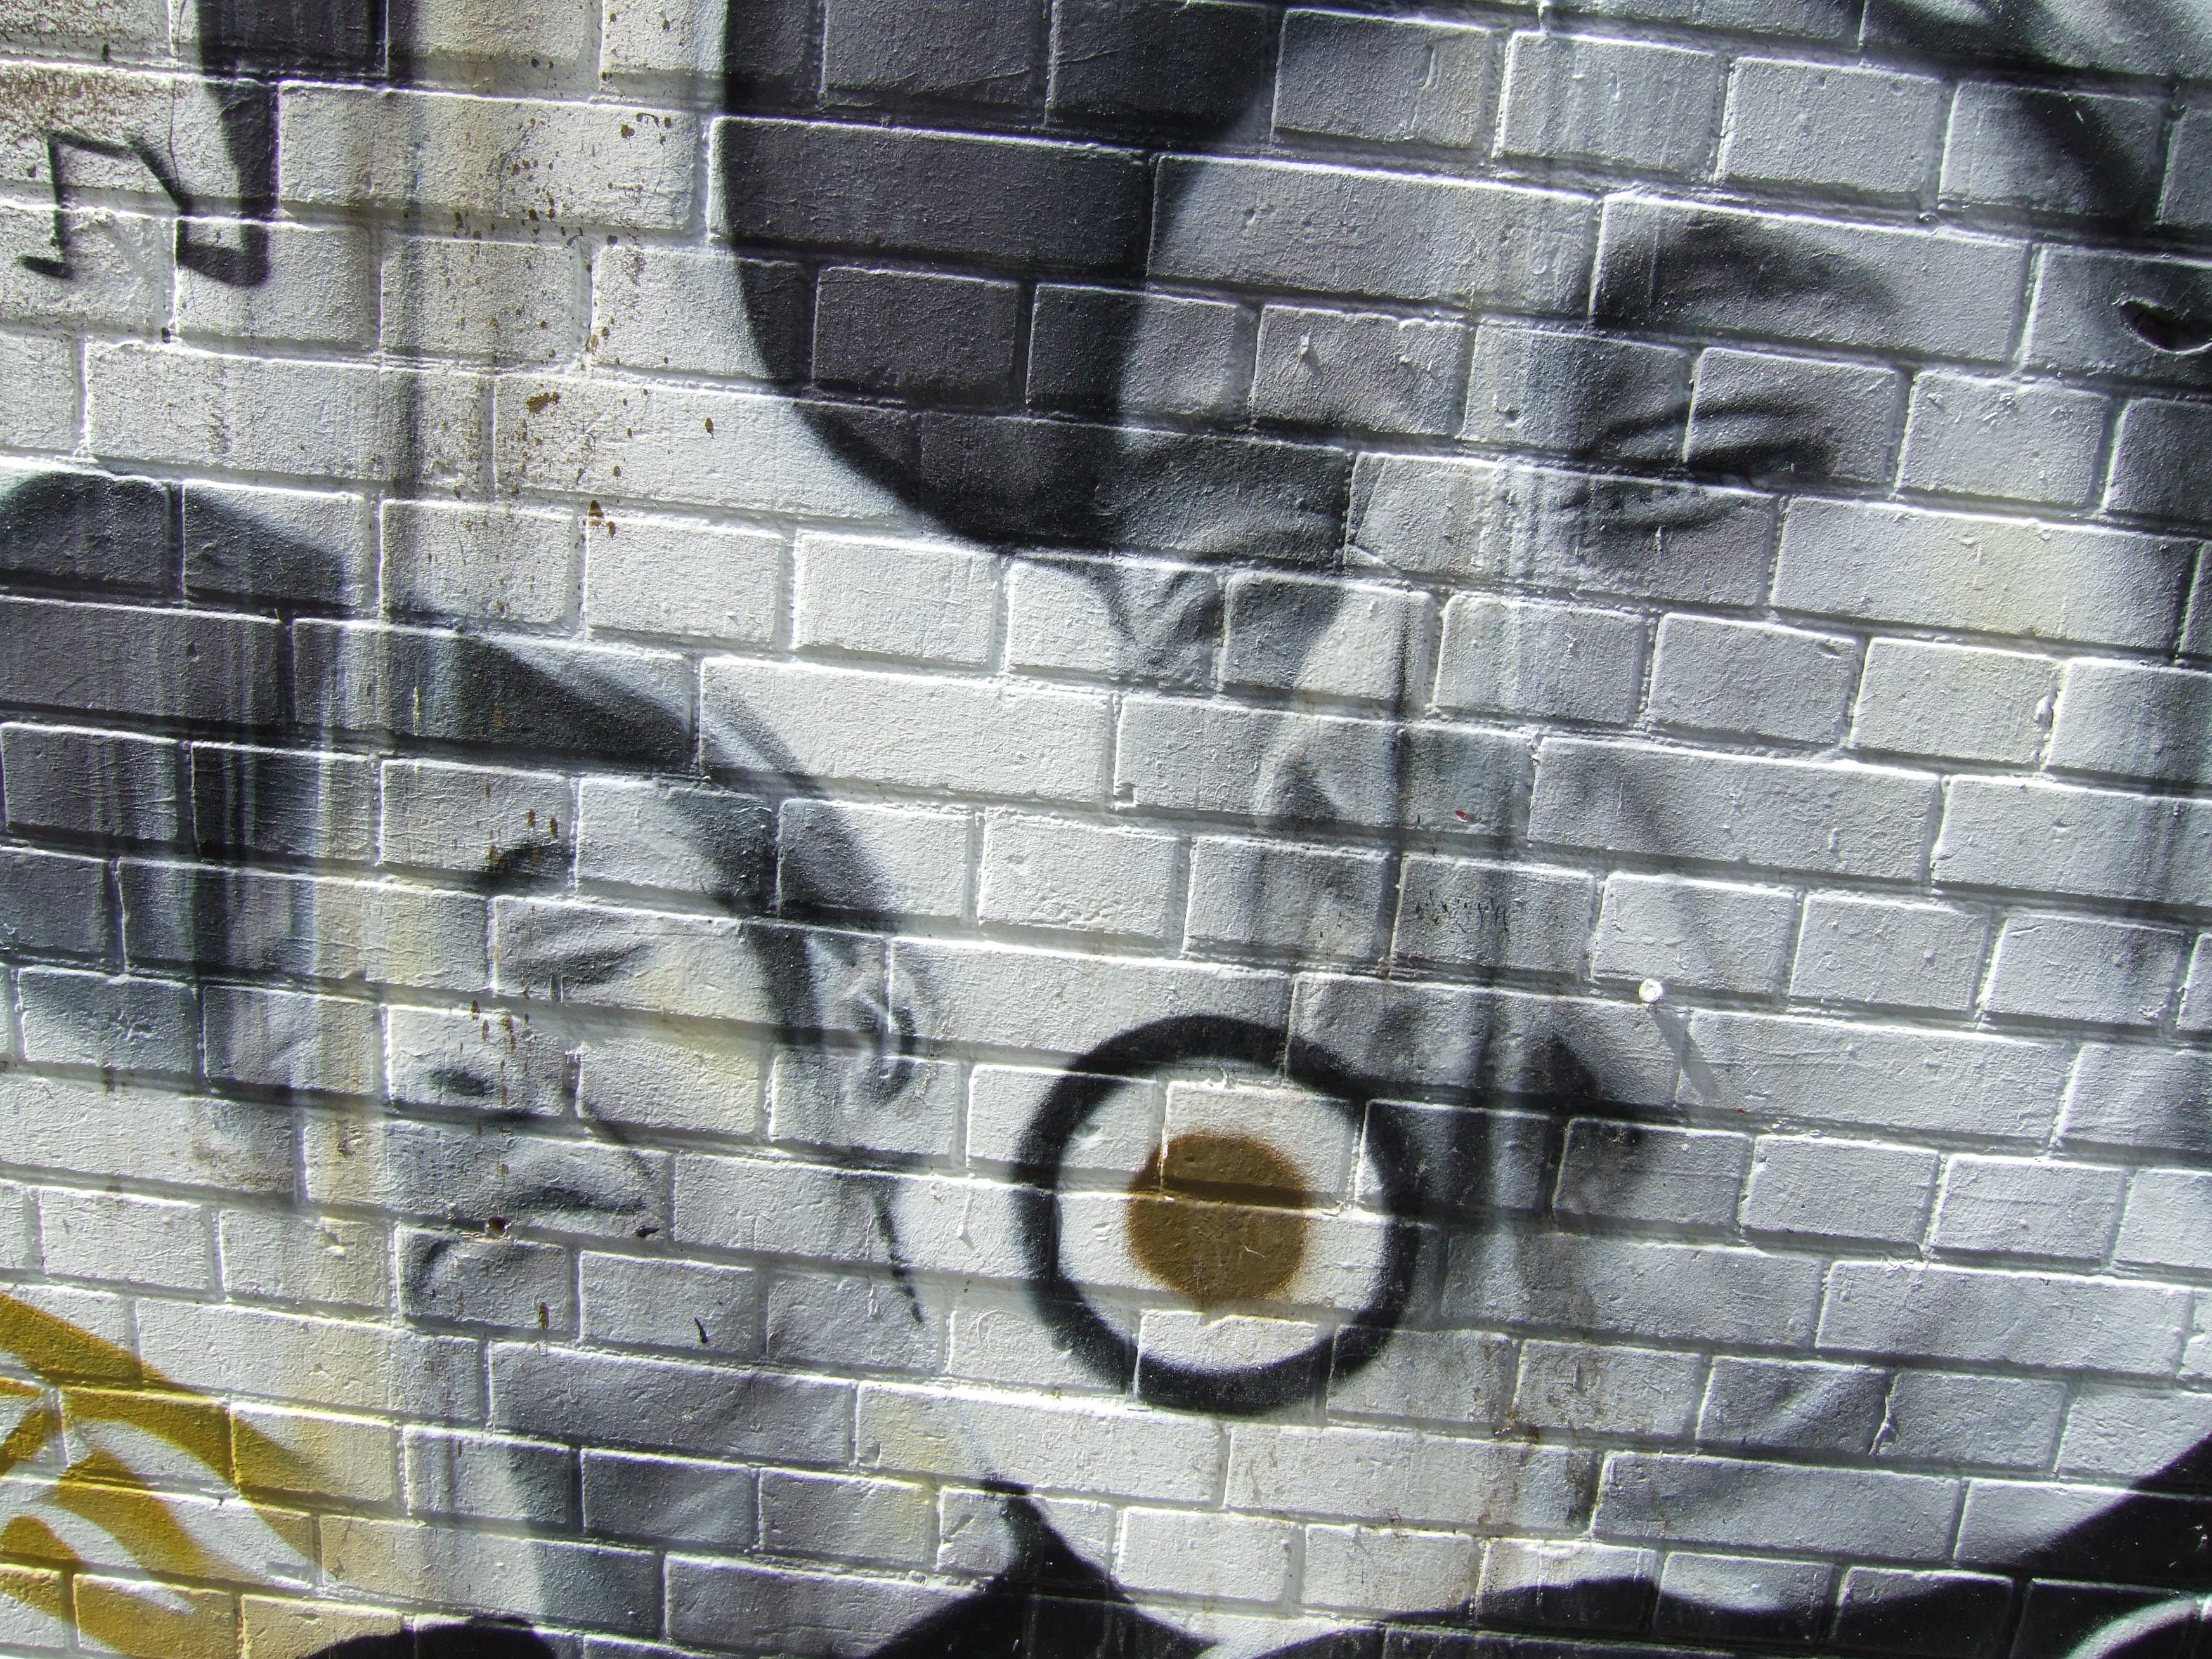
wall, brick, graffiti, art, shape, flooring, street boys, street gang